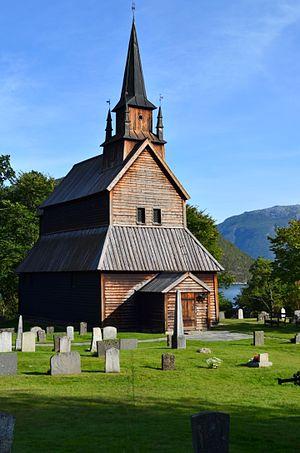
Kaupanger Stavkyrkje, Norvège This is a photo of a monument in Norway, number: 84766 in the Norwegian Directorate for Cultural Heritage database.